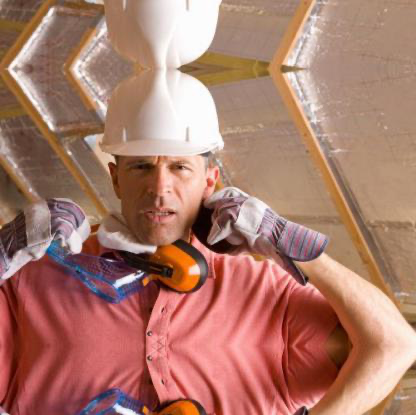
Objects in the image:
label: helmet
label: person
label: helmet
label: person
label: person